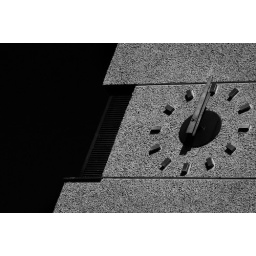
The disabled clock that towers above the Clearihue building on the University of Victoria campus. A polarizing filter was used.